Willem-Alexander of the Netherlands

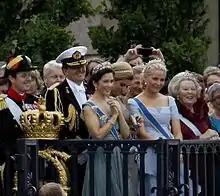
Willem-Alexander in the navy uniform of commodore at the wedding of the Crown Princess of Sweden and Daniel Westling in June 2010

Willem-Alexander is an avid pilot and has said that if he had not been a royal, he would have liked to be an airline pilot so he could fly internationally on large-sized aircraft such as the Boeing 747. During the reign of his mother, he regularly flew the Dutch royal aircraft on trips. However, in May 2017, Willem-Alexander revealed that he had served as a first officer on KLM flights for 21 years, flying KLM Cityhopper's Fokker 70s twice a month, even after his accession to the throne. Following KLM's phased retirement of the Fokker 70, he began to fly Boeing 737s. Willem-Alexander was rarely recognized while in the KLM uniform and wearing the KLM cap, though a few passengers recognized his voice, even though he never gave his name and only welcomed passengers on behalf of the captain and crew. As of April 2025, despite reaching KLM's non-mandatory pilot retirement age of 58, he was retraining from 737s to the Airbus A321neo.